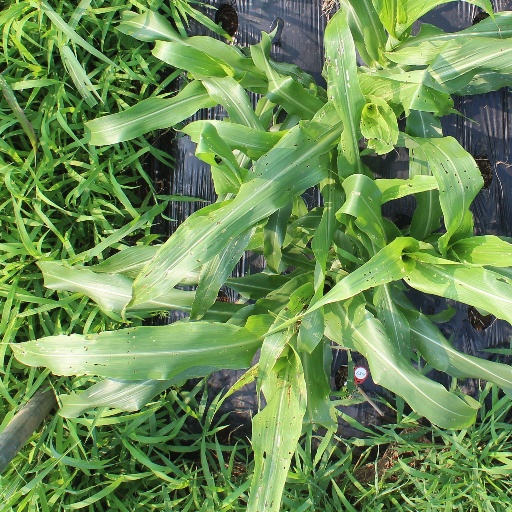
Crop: sorghum